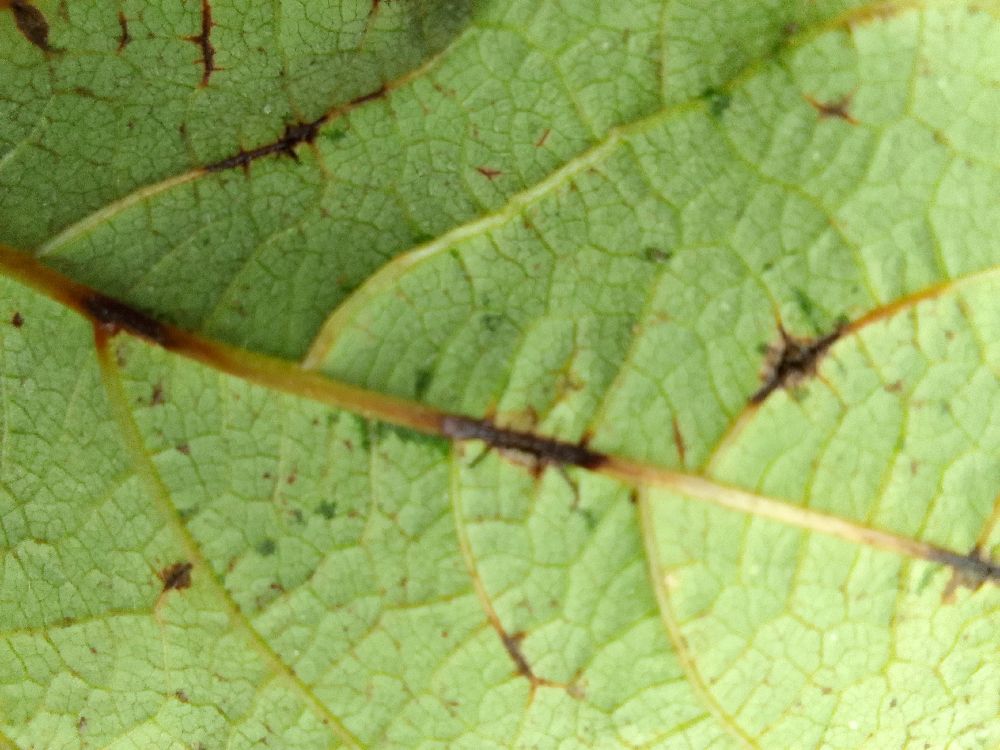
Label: anthracnose